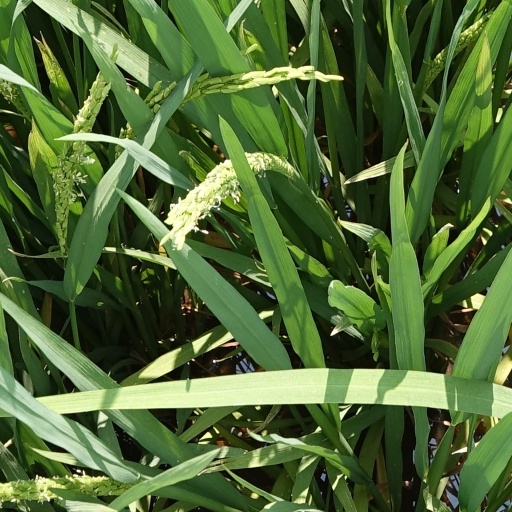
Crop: rice